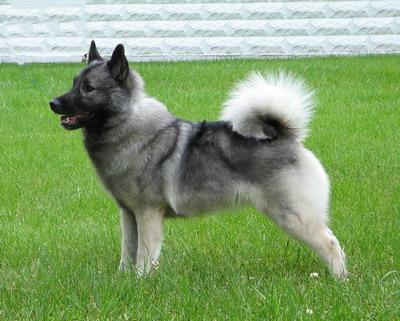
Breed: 217-n000046-Norwegian_elkhound